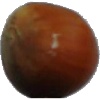
Label: Nut Forest 1